List of birds of Algeria

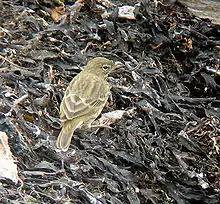
Rock pipit

Old World sparrows are small passerine birds. In general, sparrows tend to be small, plump, brown or grey birds with short tails and short powerful beaks. Old World sparrow are seed eaters, but they also consume small insects.